Nassau Inter-County Express

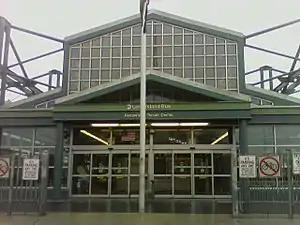
The Hempstead Transit Center sees service from 17 different routes

NICE runs fixed-route service on 41 routes, plus three shuttles, servicing the towns of Hempstead, North Hempstead, and the southern part of Oyster Bay, along with parts of the cities of Long Beach and Glen Cove. Non-shuttle routes are designated with a lowercase "n" for Nassau County, with service provided daily (although not all routes operate 7 days a week), and 24-hour service provided on the n40/41 Mineola - Freeport, n4 Merrick Road and n6 Hempstead Turnpike routes.